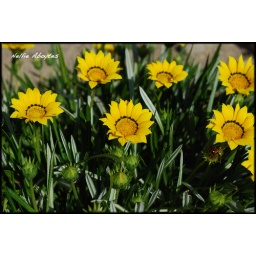
yellow flowers in my backyard